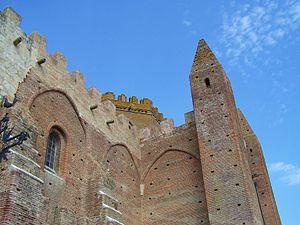
Simorre est une commune française située dans le département du Gers en région Occitanie.